Nurlan Dulatbekov

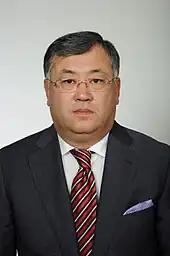
Portrait of Nurlan Dulatbekov

Nurlan Orynbasaruly Dulatbekov ("Nurlan Orynbasaruly Dýlatbekov"; born on May 5, 1962, in Aksu–Ayuly village of Shet District, Karagandy Province, the Kazakh SSR); since 1996 - the Chancellor of Karagandy “Bolashak” University. A Kazakhstan scientist in the field of criminal law and criminology, an outstanding figure in the education system of the Republic of Kazakhstan, Doctor of Law (2003), Professor (2004).